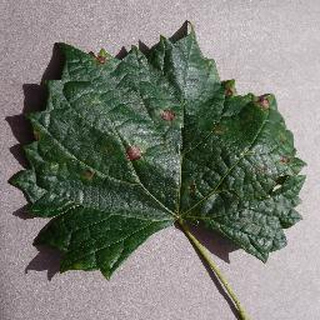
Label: grape_black_rot